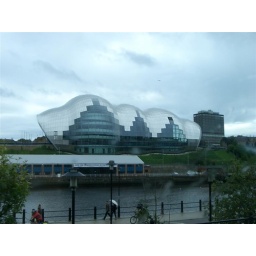
New preforming art building in Gatehead/Newcastle, the windows are meant to look like ships.